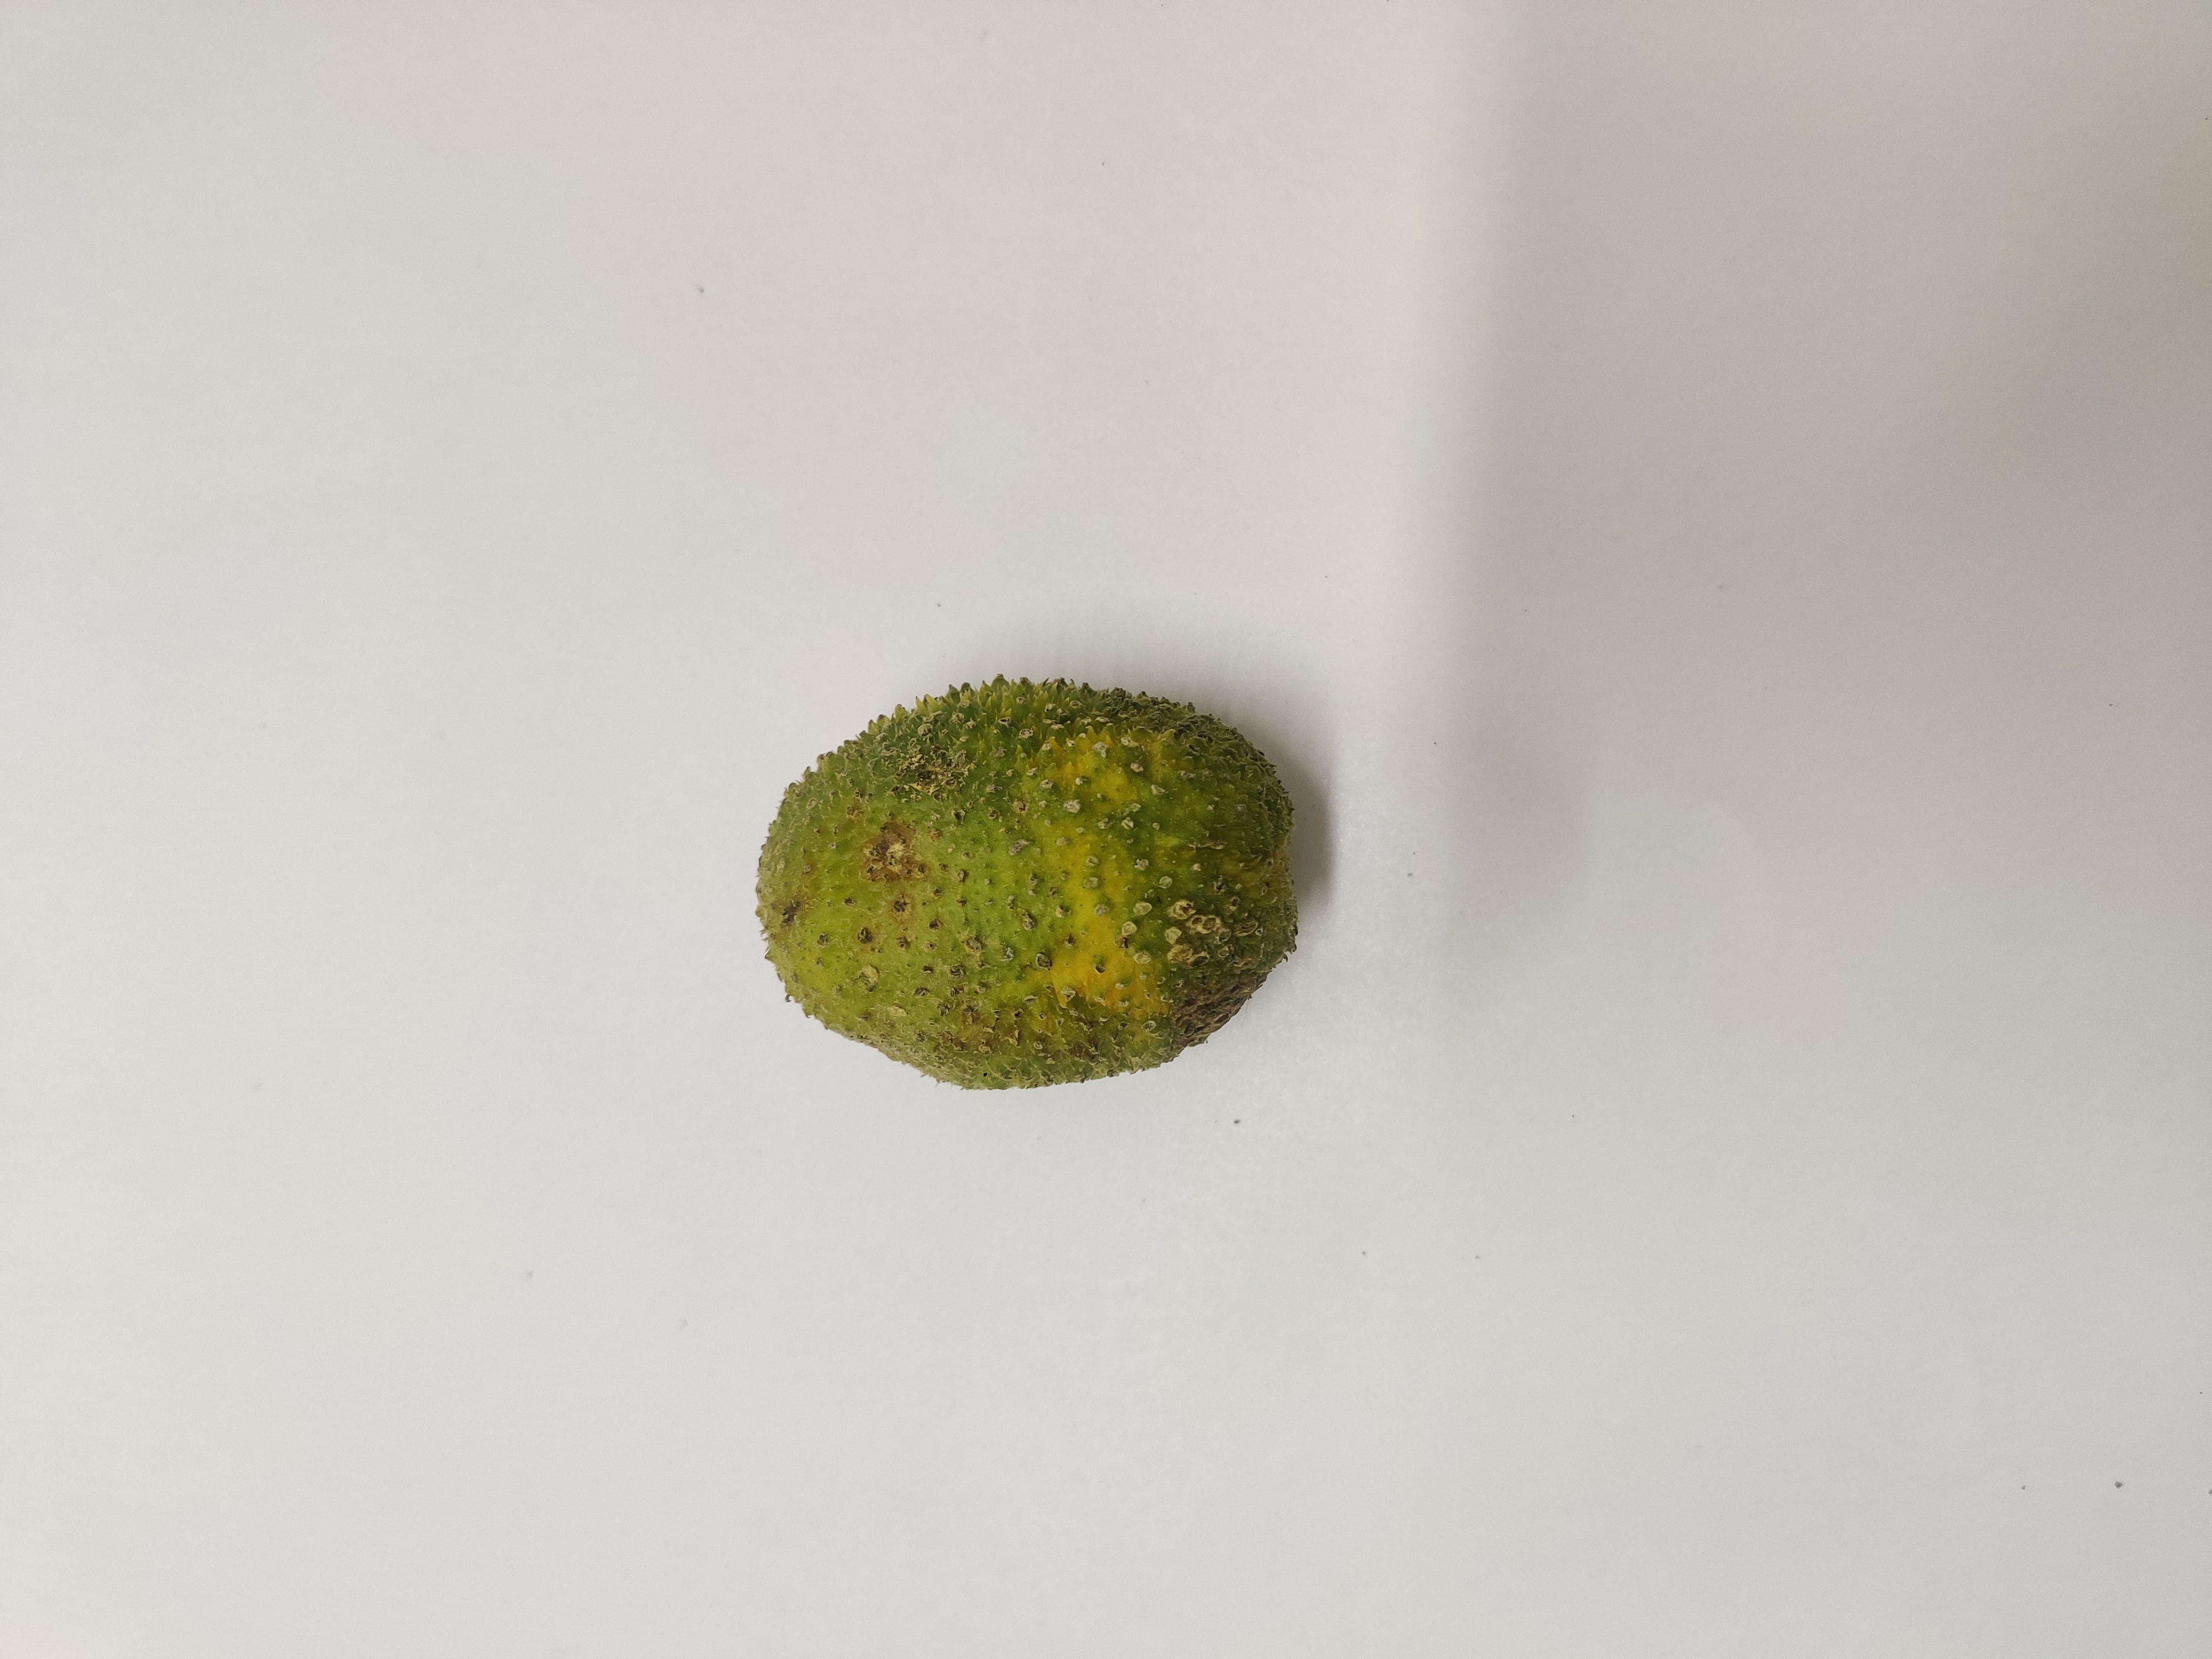
Crop: Spiny Gourd
Condition: Severely Damaged